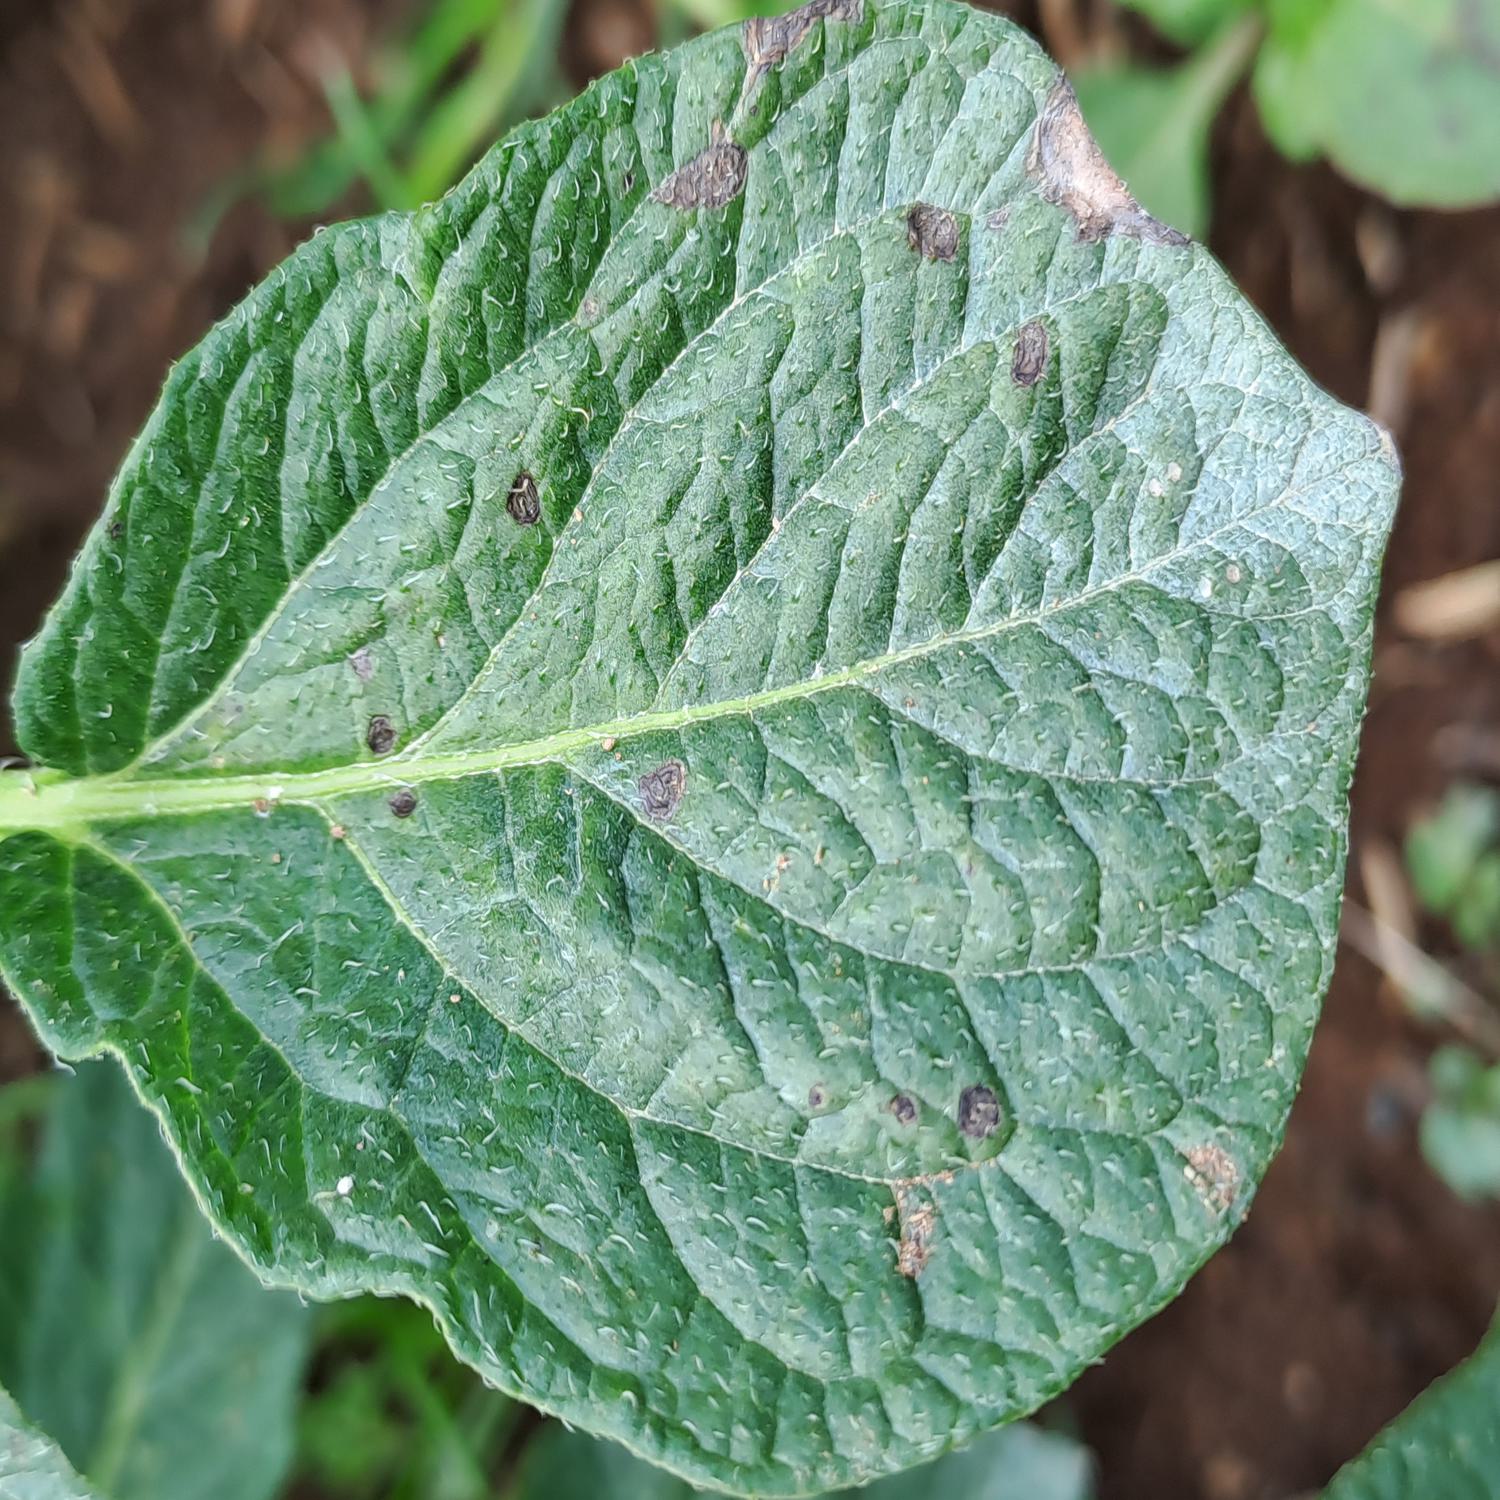
Label: Fungi